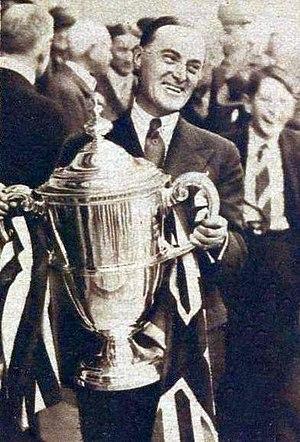
La Coupe de Malcolm Campbell, après son record de vitesse terrestre le 4 février 1927.
Sir Malcolm Campbell est un pilote automobile britannique qui décrocha de nombreux records de vitesse sur terre et sur mer au cours des années 1920-1930. Son fils, Donald Campbell, perpétua la tradition familiale en améliorant ses records.